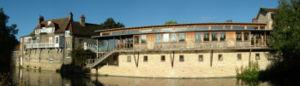
Darwin College est un des 31 collèges de l’Université de Cambridge au Royaume-Uni. Il est situé sur la rive gauche de la Cam qui traverse la ville de Cambridge.